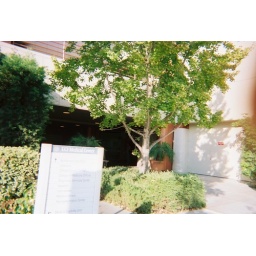
Another photo taken of the same sign in Pix 31, where the library can be seen behind it